Vikings

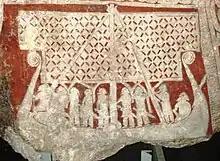
A Viking Age depiction from the Tjängvide image stone, on Gotland

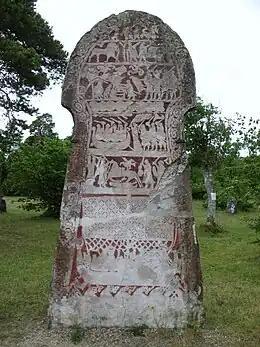
The Stora Hammars I image stone, showing the saga of Hildr, under what may be the rite of blood eagle, and on the bottom a Viking ship

Vikings were a seafaring people originally from Scandinavia (present-day Denmark, Norway, and Sweden), who from the late 8th to the late 11th centuries raided, pirated, traded, and settled throughout parts of Europe. They voyaged as far as the Mediterranean, North Africa, the Middle East, Greenland, and Vinland (present-day Newfoundland in Canada, North America). In their countries of origin, and in some of the countries they raided and settled, this period of activity is popularly known as the Viking Age, and the term "Viking" also commonly includes the inhabitants of the Scandinavian homelands as a whole during the late 8th to the mid-11th centuries. The Vikings had a profound impact on the early medieval history of northern and Eastern Europe, including the political and social development of England (and the English language) and parts of France, and established the embryo of Russia in Kievan Rus'.